Zack Collins

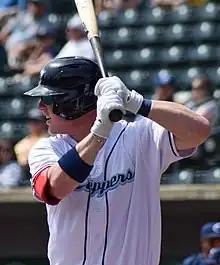
Collins with the Columbus Clippers in 2023

Zachary Allen Collins (born February 6, 1995) is an American former professional baseball catcher. He played in Major League Baseball (MLB) for the Chicago White Sox, Toronto Blue Jays, Pittsburgh Pirates, and Cleveland Guardians.